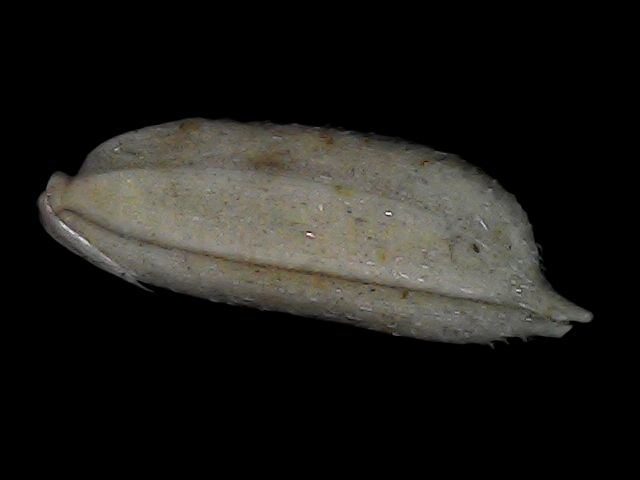
Rice variety: Bd79